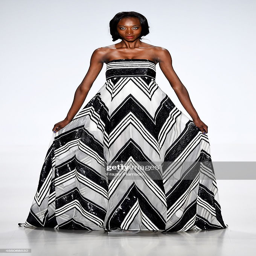
a model walks the runway at the fashion show during spring .